Hatfield Colliery

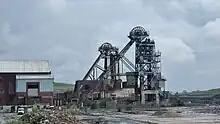
Hatfield Colliery Headstocks

In October 2001, Richard Budge, former owner of RJB Mining, took control of the pit, under ownership of the company Coalpower Ltd.